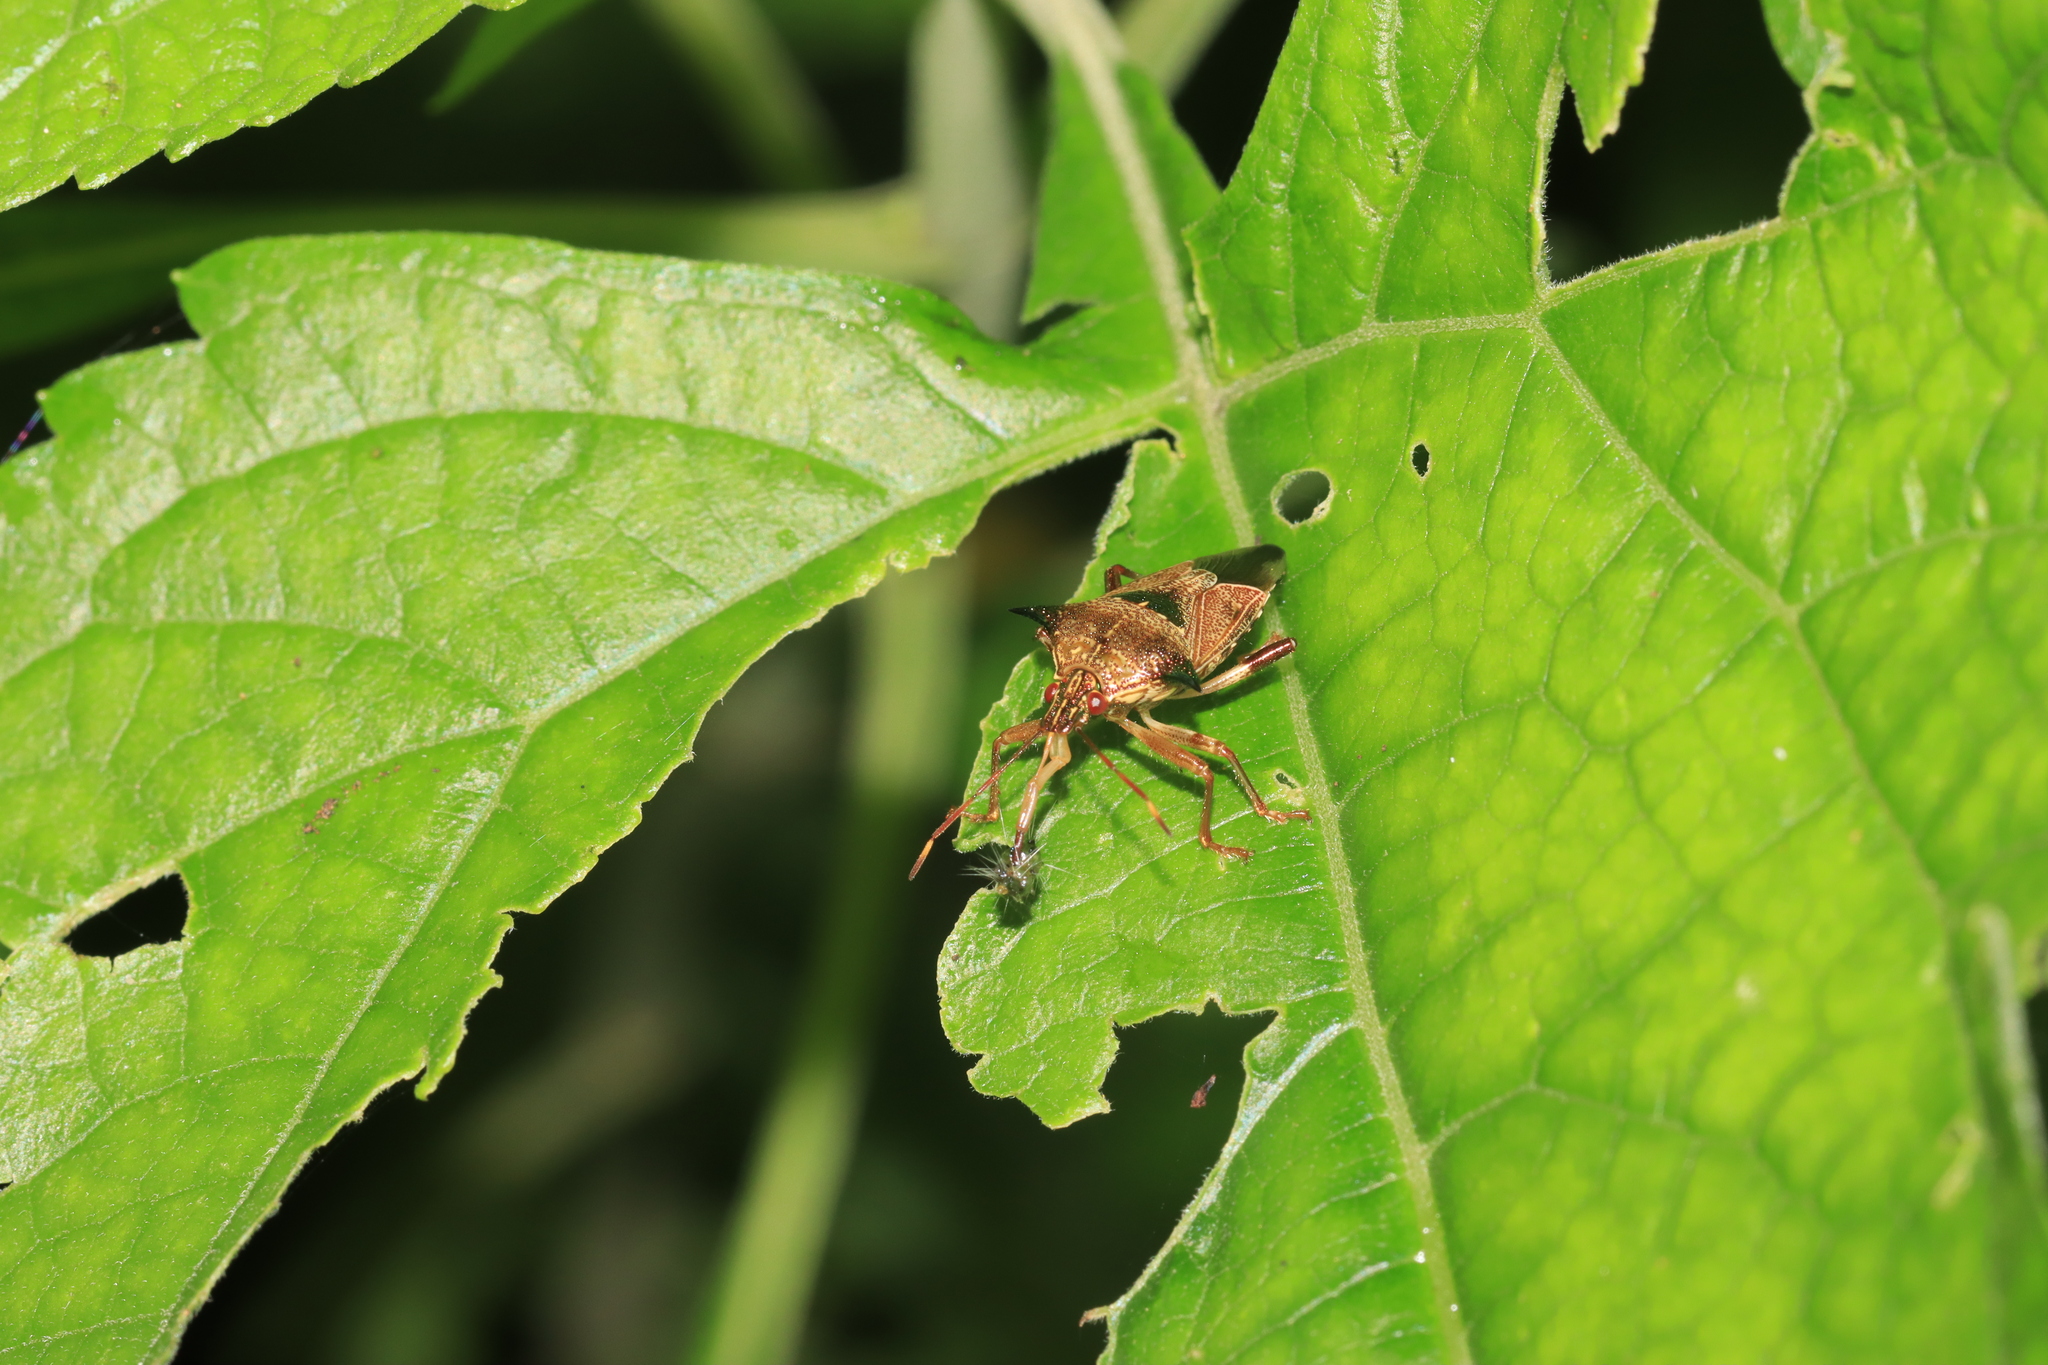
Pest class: stink_bug